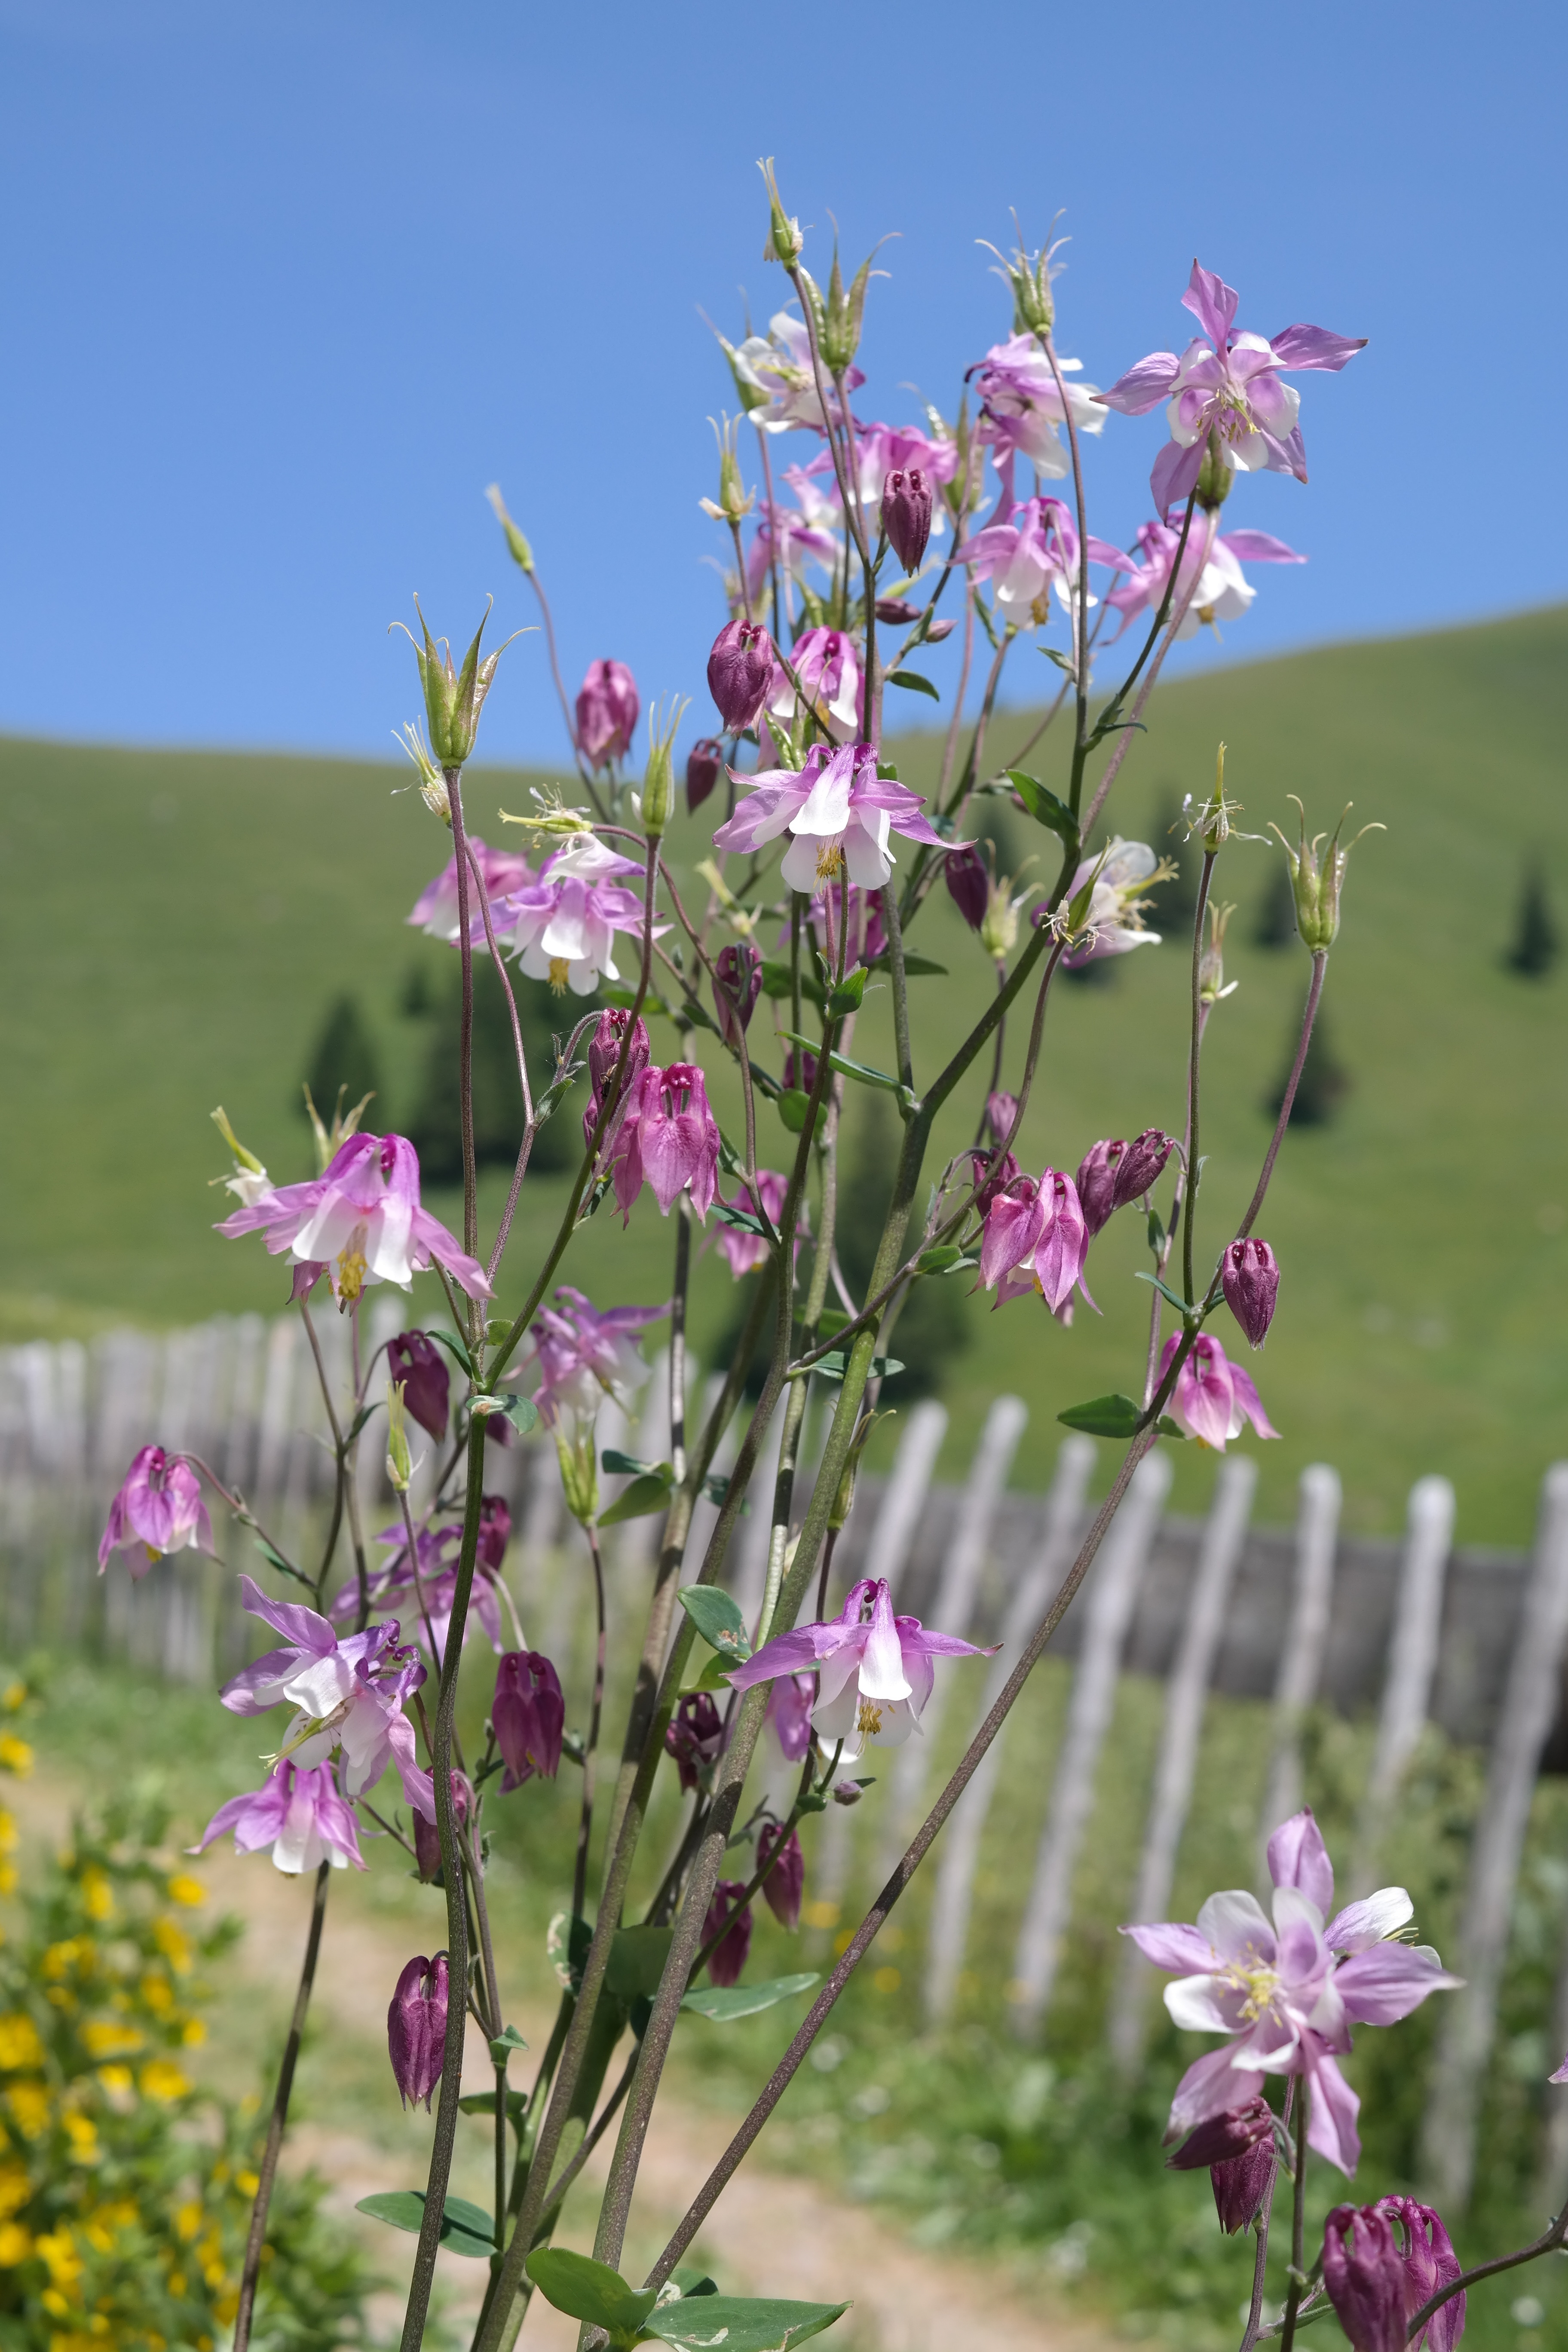
blossom, plant, meadow, prairie, flower, bloom, herb, botany, flora, wildflower, columbine, aquilegia, flowering plant, hahnenfu gew chs, white pink, ranunculaceae, pink purple, land plant, everlasting sweet pea, centaurium, rocky mountains akelei, aquilegia coerulea